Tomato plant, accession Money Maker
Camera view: horizontal (90 deg, fisheye); turntable rotation: 300 degrees
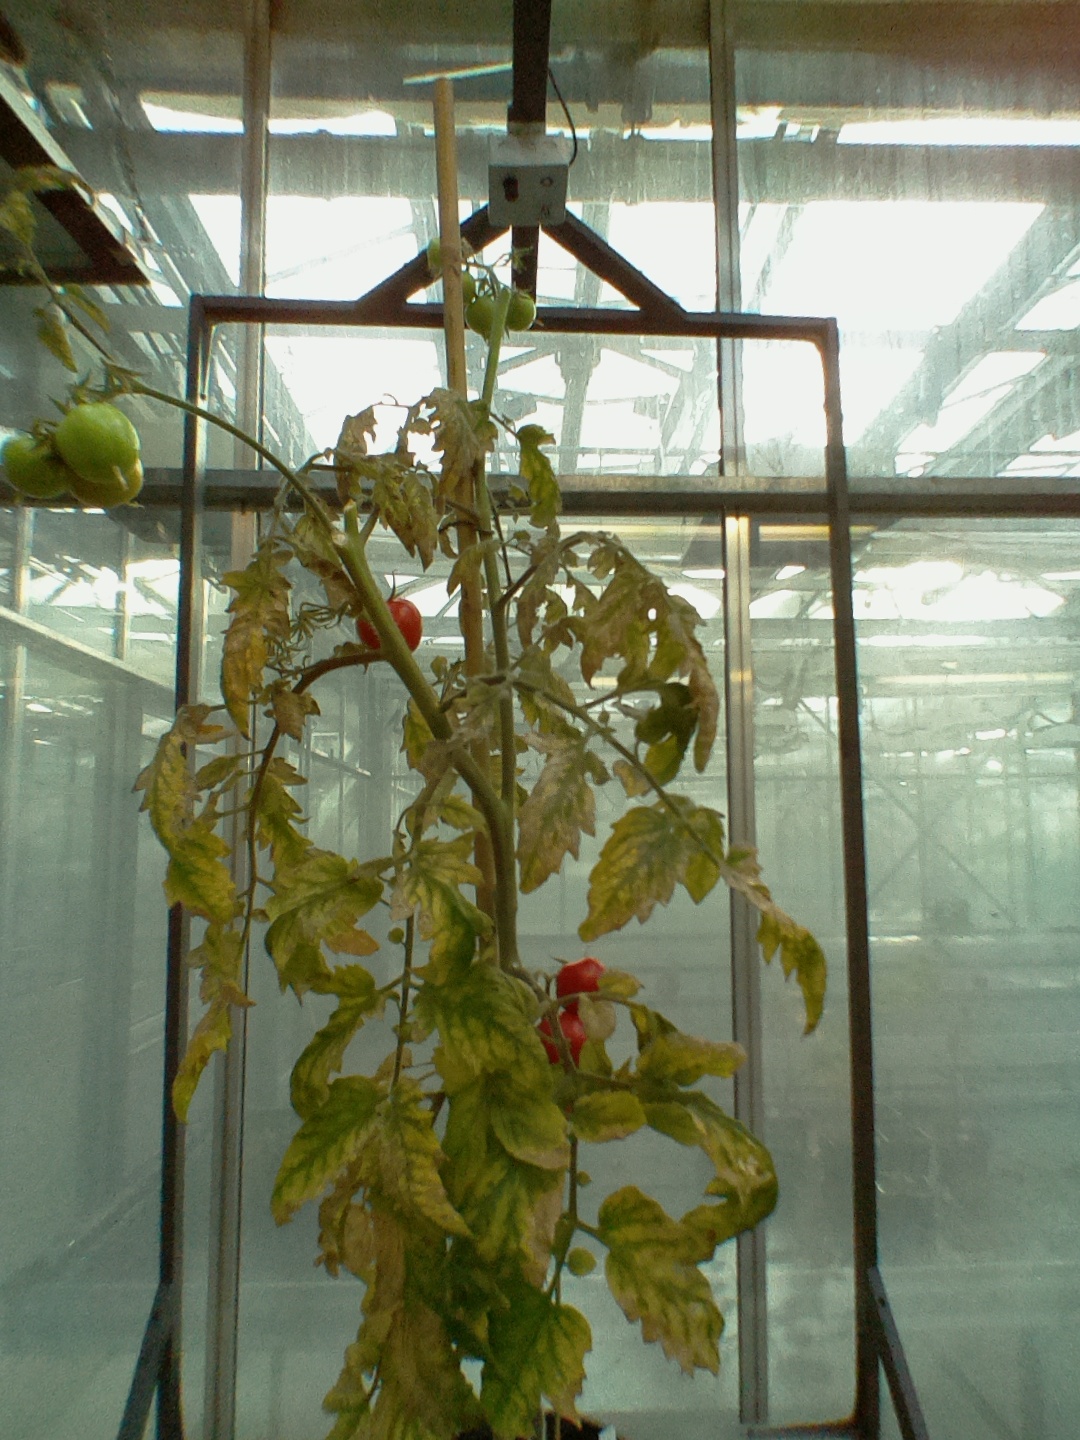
BBCH growth stage 86: 60%-70% of fruits show typical fully ripe color